Gerberga of Saxony

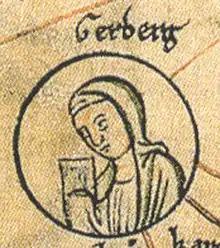
Gerberga depicted in the Ottonian family tree in the "Chronica St. Pantaleonis"

Gerberga of Saxony ( 913 – 5 May 968/9 or 984?) was the queen of West Francia by marriage to Louis IV of France between 939 and 954. She ruled as regent during the minority of their son Lothair in 954–959.